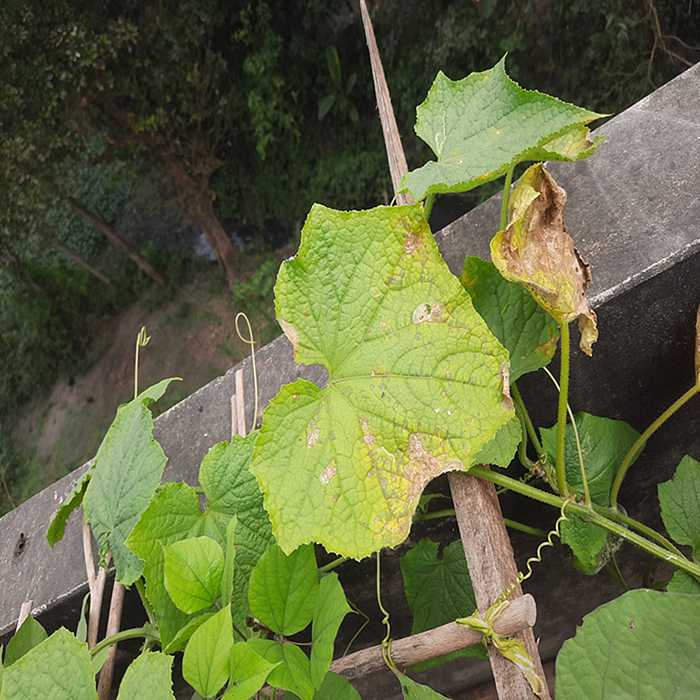
Plant: Cucumber
Label: Anthracnose lesions